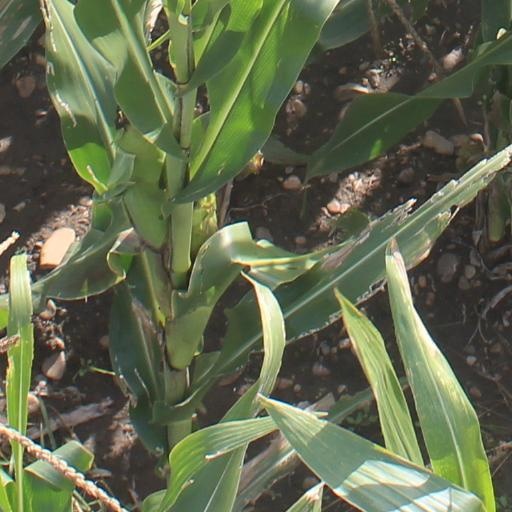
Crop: maize; corn